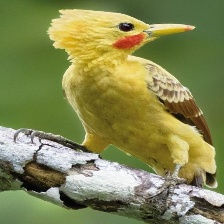
Species: CREAM COLORED WOODPECKER
Scientific name: CELEUS FLAVUS